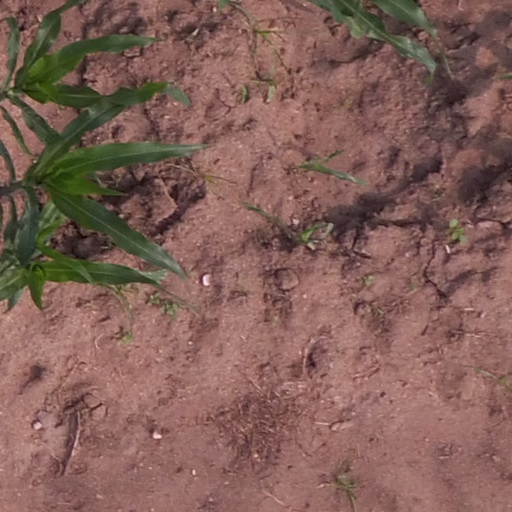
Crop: maize; corn